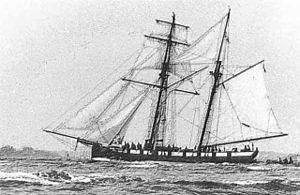
Jean-Baptiste Hubert, né le 1ᵉʳ mai 1781 à Chauny - Aisne, de Jean Baptiste Hubert, éclusier, receveur du canal, et de Marie Catherine Guette, décédé le 22 septembre 1845 à Rochefort, est un architecte naval et un ingénieur de la Marine.